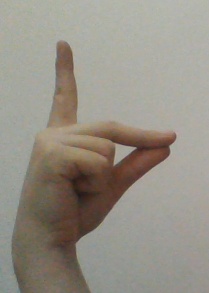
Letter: ta